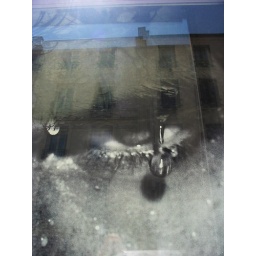
Dark rain splashed eye under blue sky with large drop casting shadow